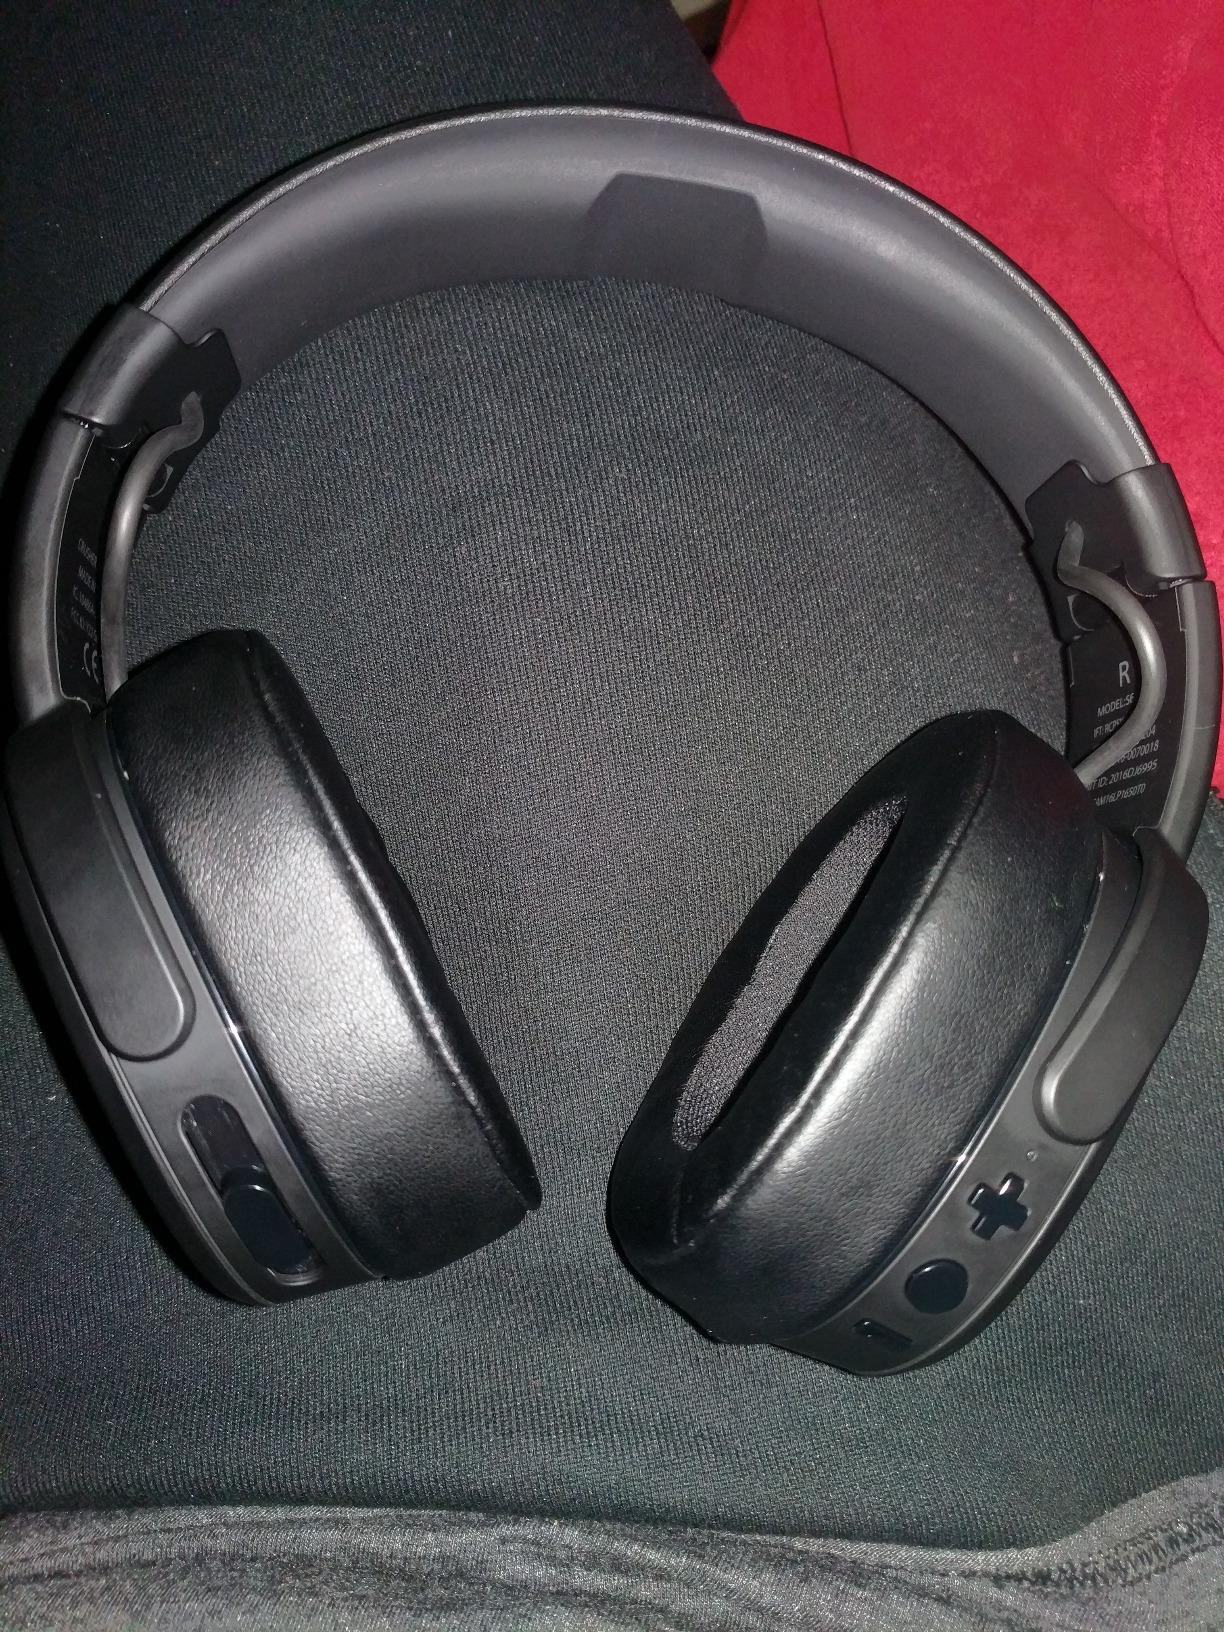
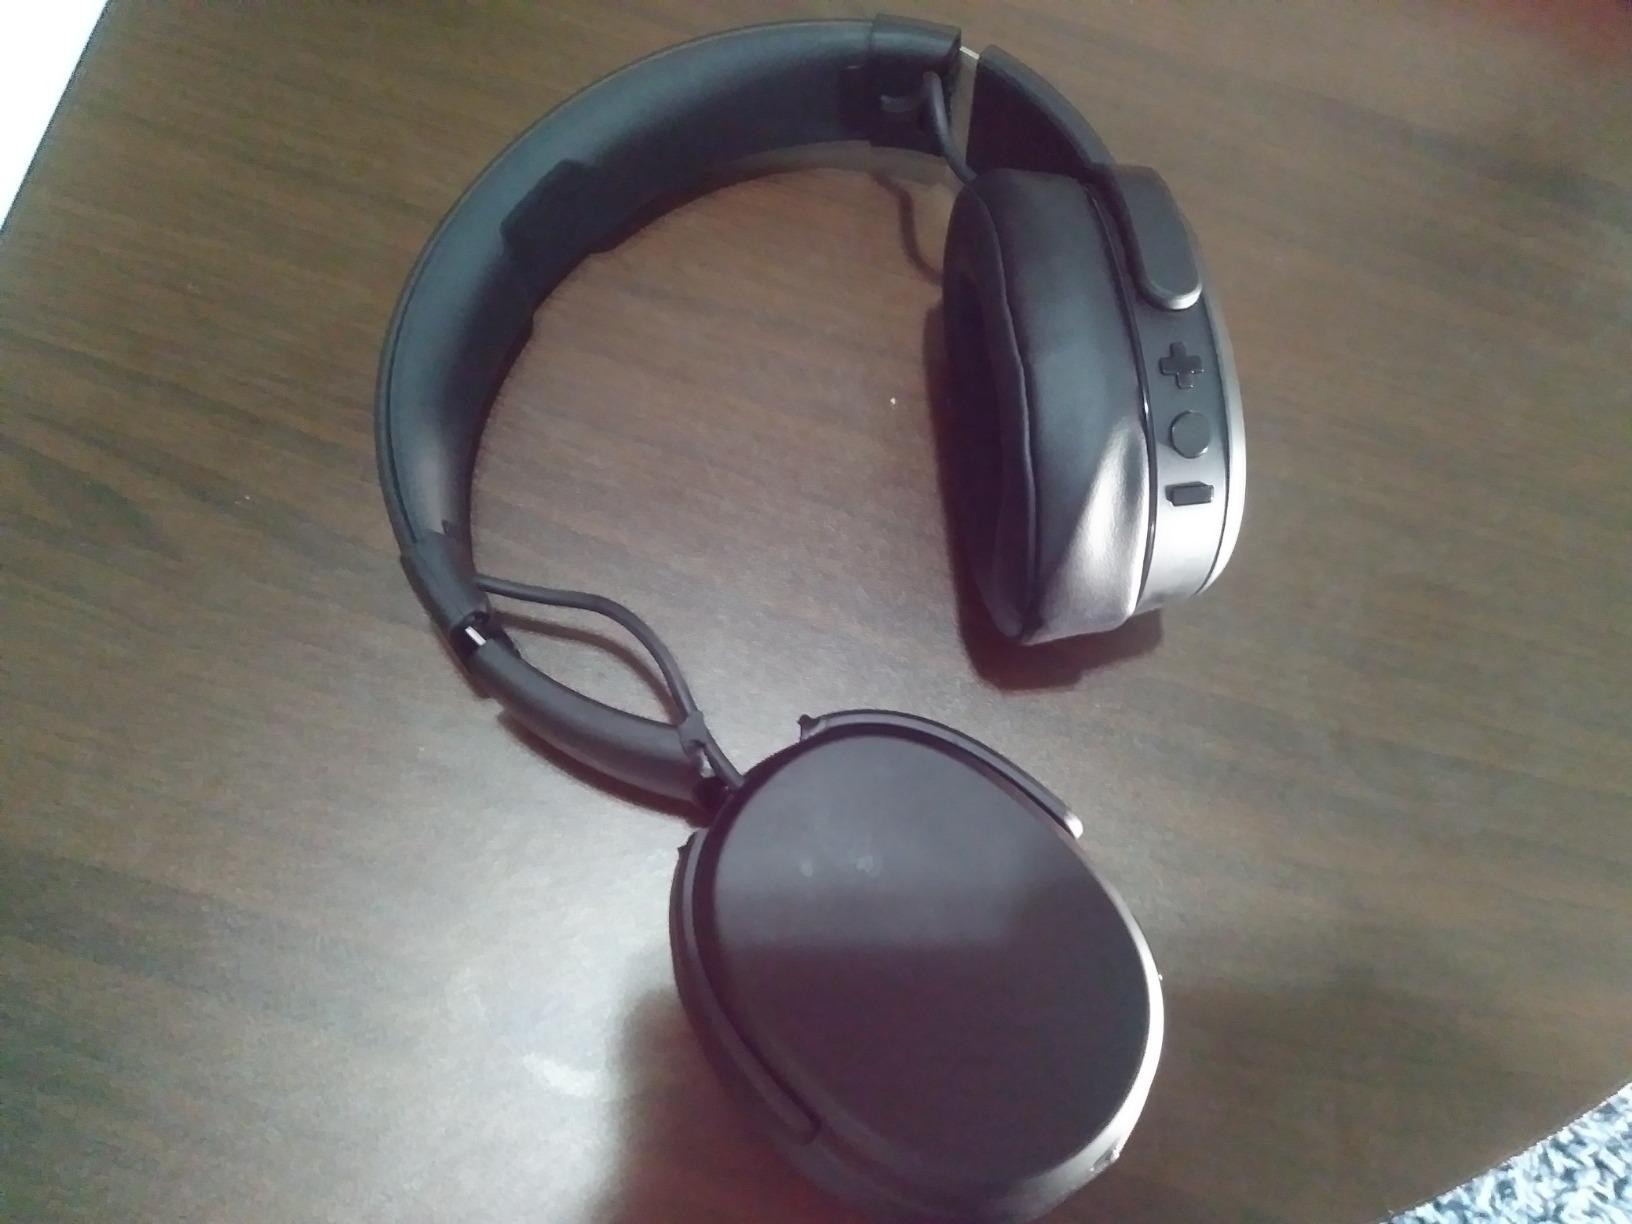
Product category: headphones
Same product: yes